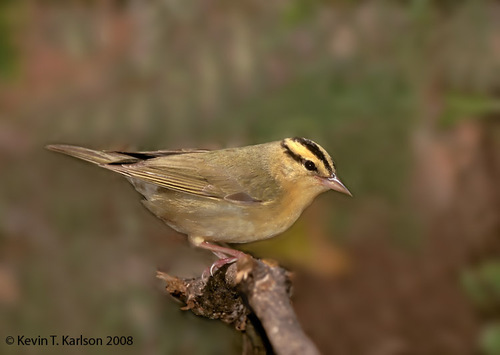
the bird has a slim body and a black and yellow striped head
this bird is a yellow body with black stripes on its crown, wingtips, and back.
brown and black feathers on the body and stripe on top of heada dark yellow bird with a black nape, crown, and upper tail coverts.
the bird has yellow and black feathers on its head and has black eyes.
a small bird that has a brown nd yellow striped head, nape and face, that also has yellow covering its throat and chest.
the bird has two black stripes on its head, but aside from that is a golden color.
a small brown bird, with black malar stripes, and a pointed bill.
this bird is brown and black in color, and has a brown beak.
a yellow and grey bird with black stripes on its head is perched.
Species: Worm Eating Warbler